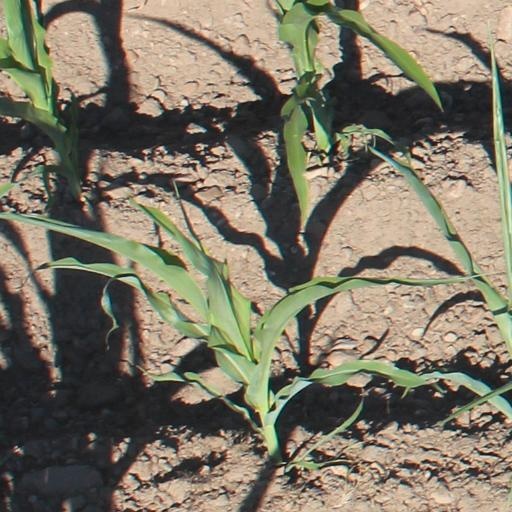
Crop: maize; corn